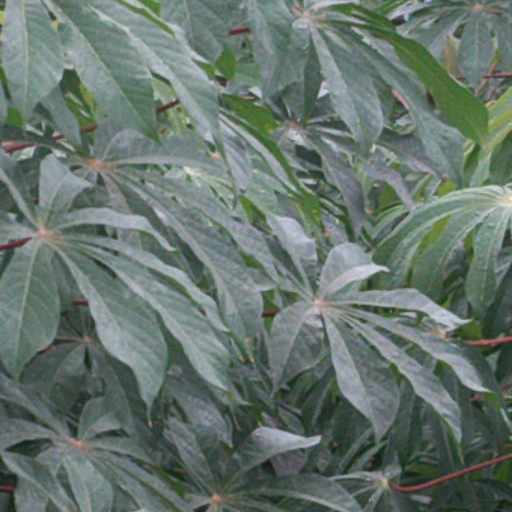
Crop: cassava